Flanking maneuver

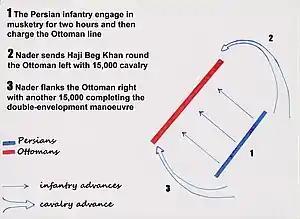
The Battle of Kirkuk (1733)

The use of flanking has been a consistent part of warfare since its invention. The responsibility of defending against flanks falls on the commander, who has to make the choice of how to best use terrain. In addition, the proper adjustment and positioning of soldiers is imperative in ensuring a protected flank.